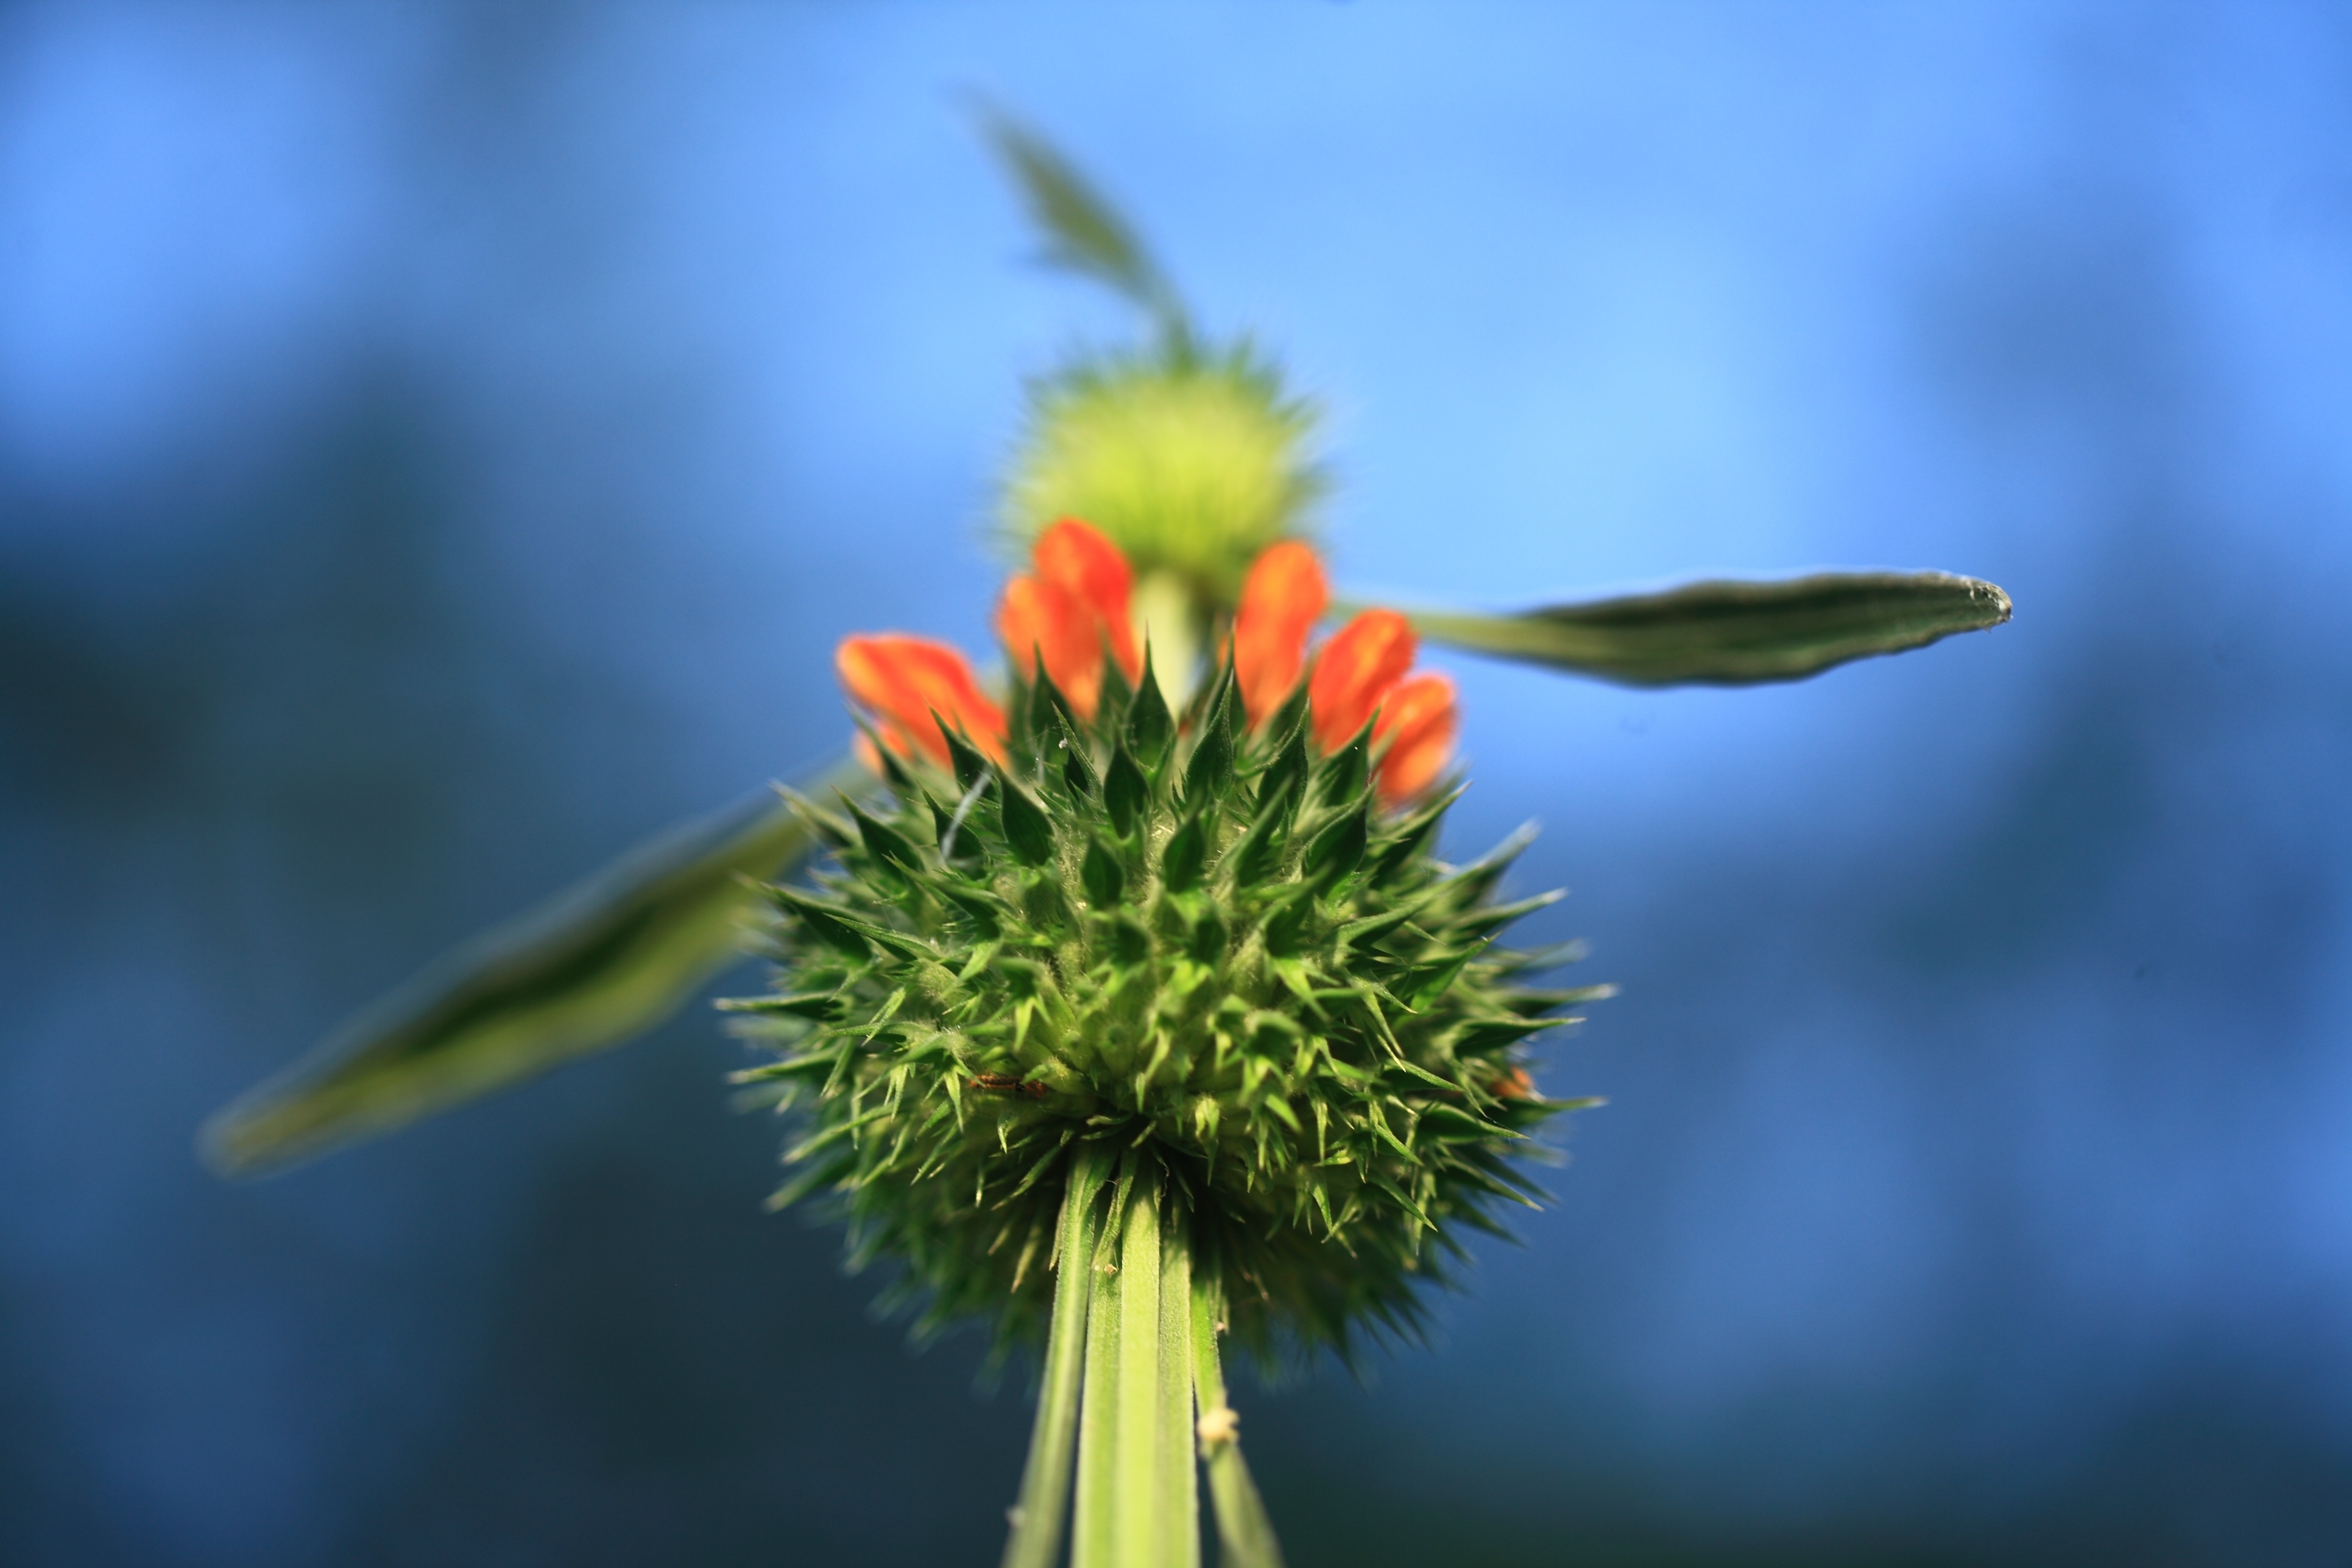
nature, plant, photography, leaf, flower, petal, green, produce, biology, natural, botany, yellow, garden, flora, botanical, fauna, wildflower, close up, thistle, bud, nectar, calyx, sepals, macro photography, inflorescence, flowering plant, daisy family, umbel, plant stem, land plant, thorns spines and prickles, calyxes, persistent calyx